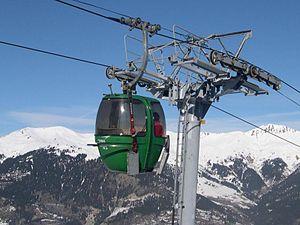
Courchevel est une station de sports d'hiver de la vallée de la Tarentaise située dans la commune de Courchevel, dans le département de la Savoie en région Auvergne-Rhône-Alpes. Première station française aménagée en site vierge en 1946, elle fait partie du domaine skiable des Trois-Vallées.